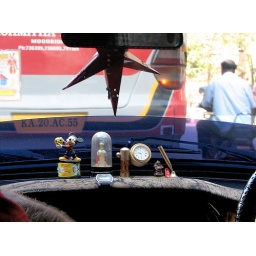
Mickye Mouse, a saint in a bottle, a digital watch, an analog clock, buddha, a tiny red high heel shoe and a penholder